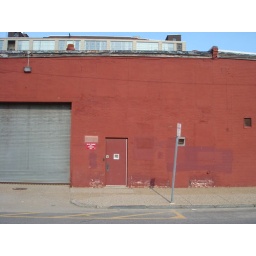
My favorite red wall, maybe in the world. With a door you can drive a truck through.